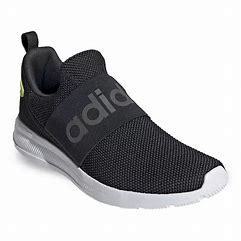
Brand: Adidas
Model: Lite Racer Adapt 4